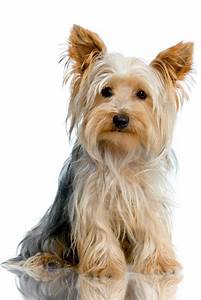
Label: cane